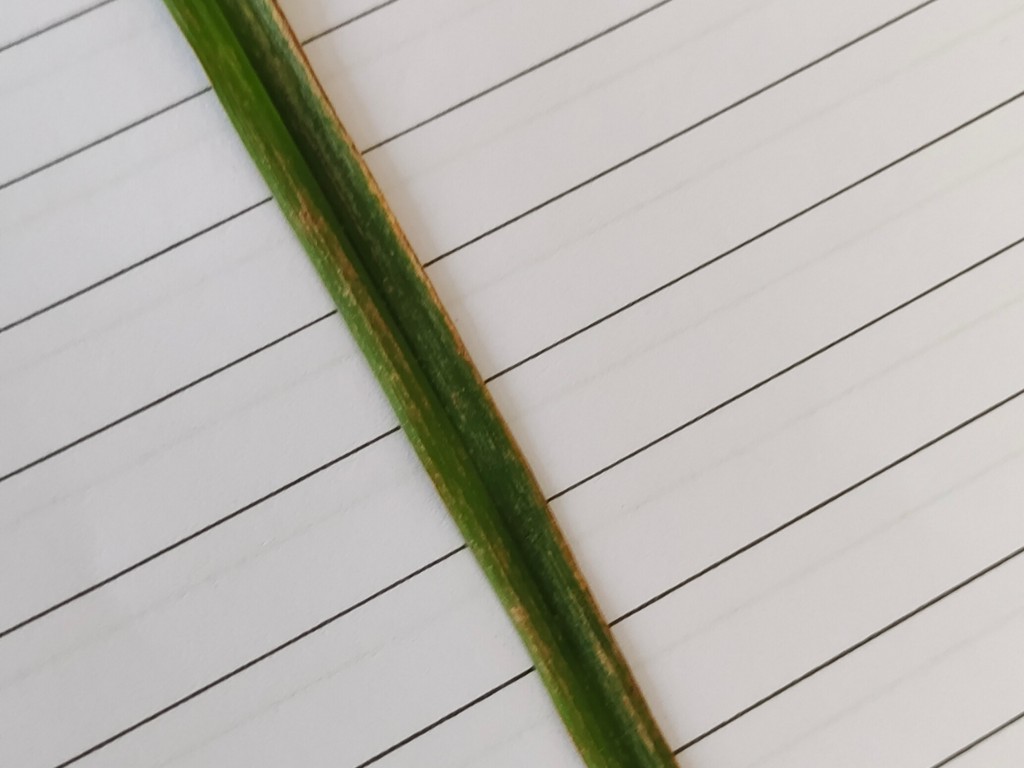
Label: Unhealthy